A. Barton Hepburn

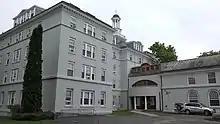
Hepburn Hall at Middlebury College

In 1871, he returned to St. Lawrence Academy (today's St. Lawrence University) where he became a Professor of Mathematics before serving as Principal of Ogdensburg Educational Institute and was elected school commissioner, while studying law.